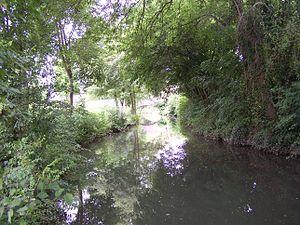
Laà Auffreville-Brasseuil (Yvelines, France)
Auffreville-Brasseuil est une commune française située dans le département des Yvelines en région Île-de-France.